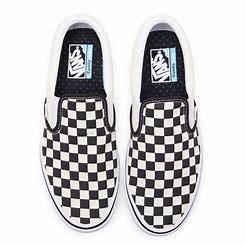
Brand: Vans
Model: Comfycush Slip On